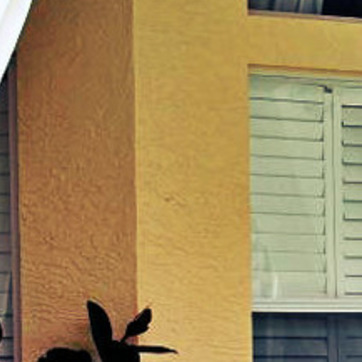
Material: painted